Hospitals of Hope

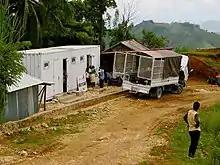
Hospitals of Hope in Haiti.

Les Cayes, Haiti is the home of the original Clinic In A Can—a self-contained medical/dental clinic built in the back of a 48’ semi-trailer donated to Hospitals of Hope by the Love Box Company.